TNA Sacrifice (2008)

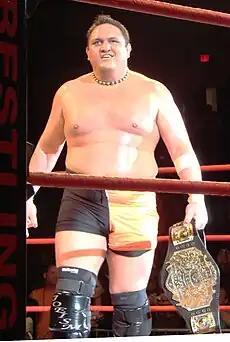
An adult Samoan male wearing orange and black tights with black wrestling boots standing in a wrestling ring with red ropes while holding a black belted championship belt.

The main event at Sacrifice was a Three Way match for the TNA World Heavyweight Championship between then-champion Samoa Joe and challengers Kurt Angle and Scott Steiner. At TNA's previous PPV event Lockdown on April 13, Joe defeated Angle in a Six Sides of Steel Cage match to win the TNA World Heavyweight Championship. Prior to Lockdown on the April 3 episode of "Impact!", Steiner announced that he would use his Feast or Fired TNA World Heavyweight Title shot at Sacrifice. Staying true to his word, on the April 17 episode of "Impact!", Steiner challenged Joe to a title defense at Sacrifice. Angle and Joe fought in a rematch for the title on the April 24 episode of "Impact!"; Joe won after Steiner interfered. In response to Steiner's interference, Management Director Jim Cornette scheduled a Three Way match between Angle, Joe, and Steiner for the title at Sacrifice. On the May 1 episode of "Impact!", Steiner would make his now-infamous "Scott Steiner math" promo by saying that Samoa Joe had "% chance of winning" while Steiner had "% chance of winning".